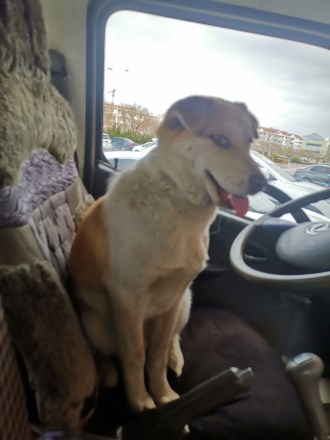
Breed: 3336-n000121-chinese_rural_dog